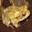
Label: frog